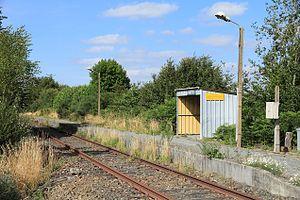
Vue de la gare de La Motte en juillet 2012, Bretagne, France.
La gare de La Motte est une gare ferroviaire française de la ligne de Saint-Brieuc à Pontivy, située sur le territoire de la commune de La Motte, dans le département des Côtes-d'Armor, en région Bretagne.